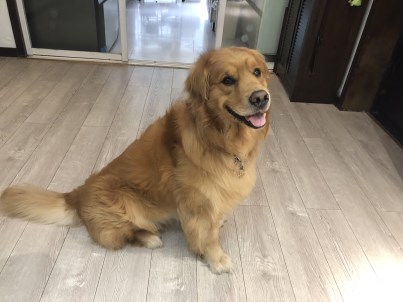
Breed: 5355-n000126-golden_retriever